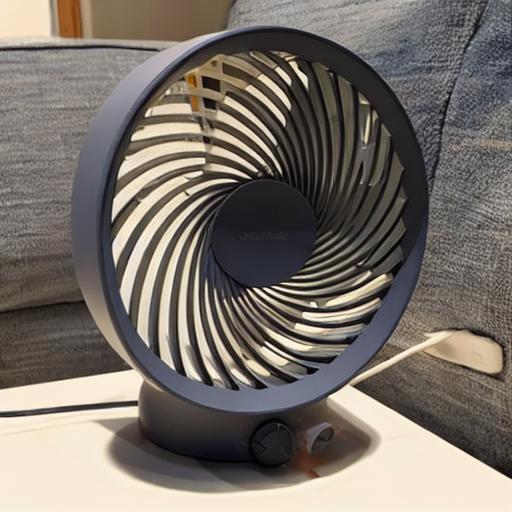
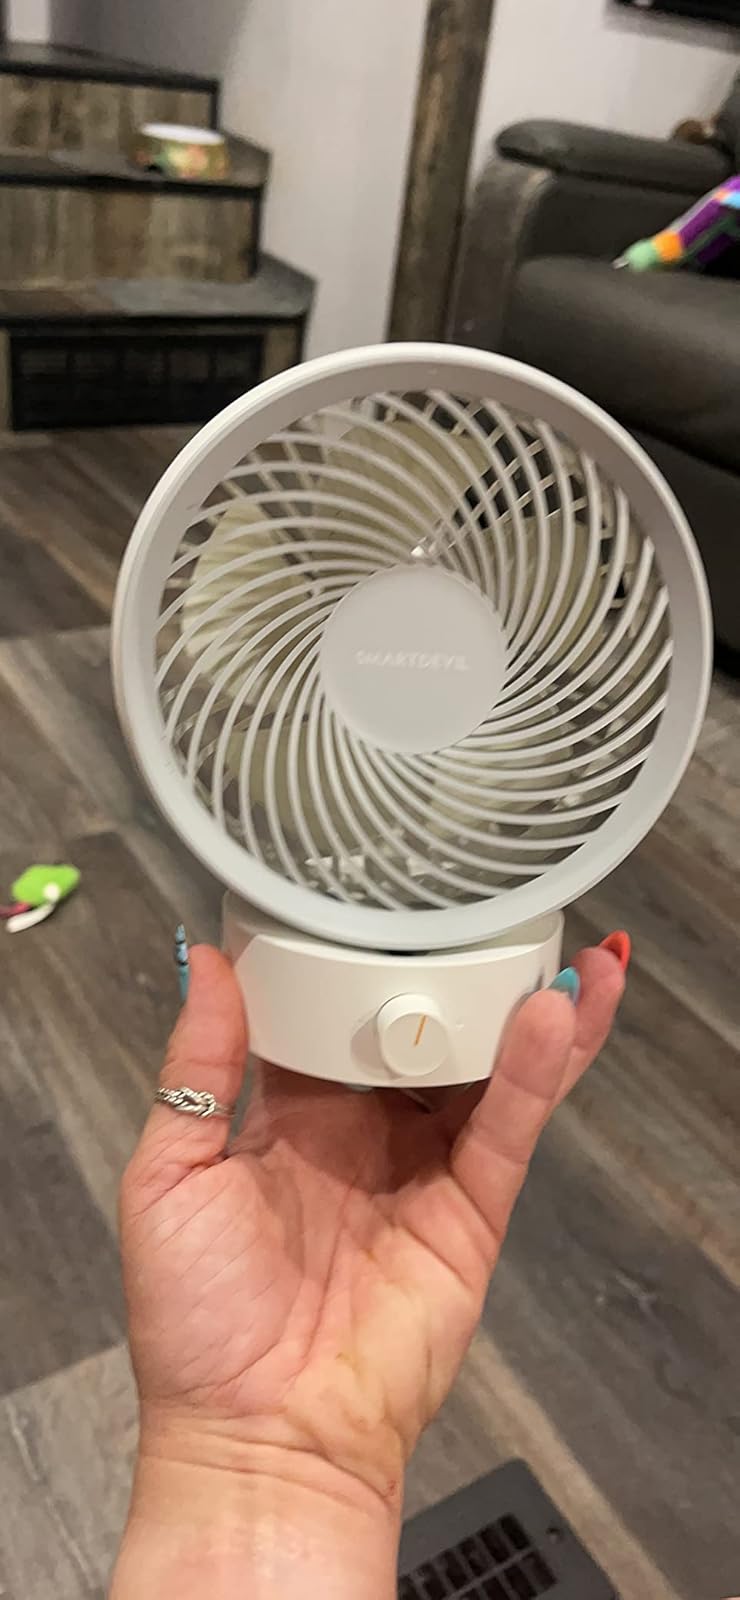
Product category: fan
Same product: no